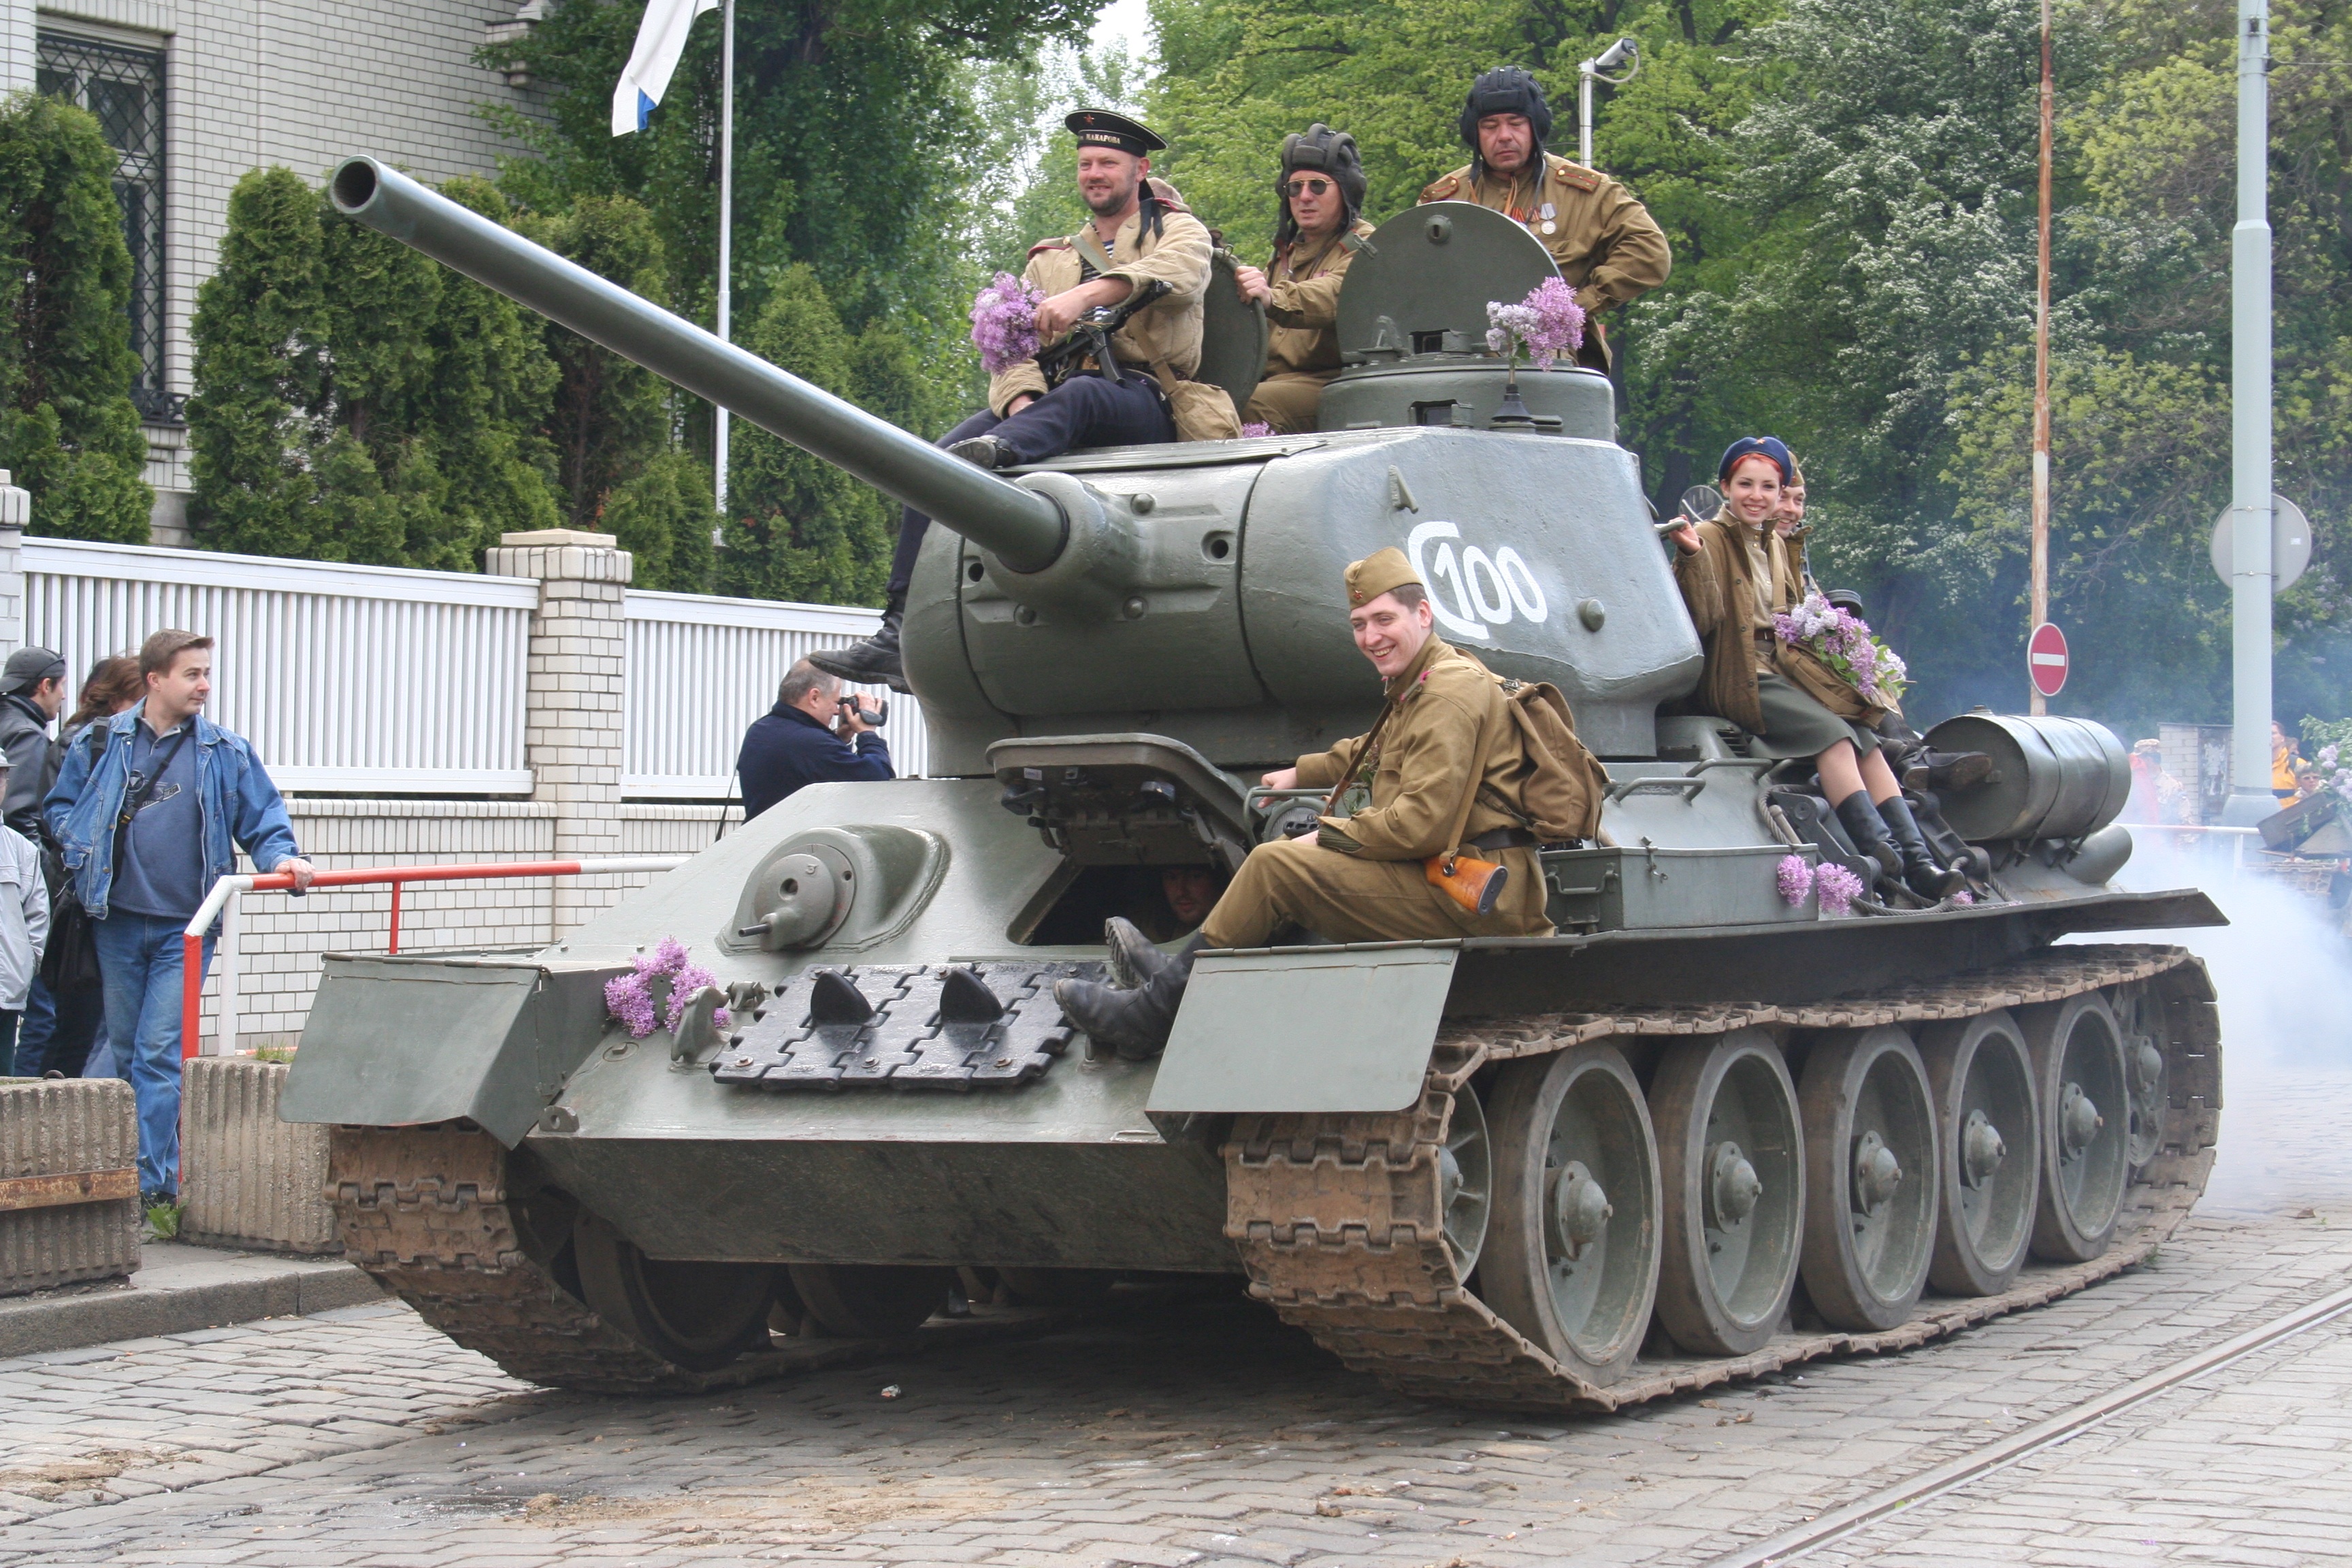
military, army, vehicle, weapon, history, tank, tanks, soldiers, troop, military parade, the show, combat vehicle, the liberation of prague